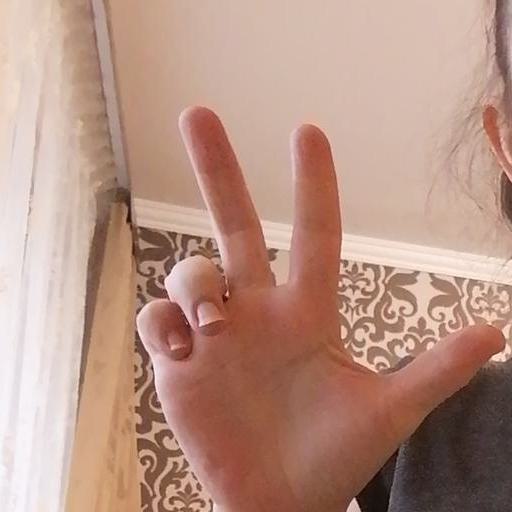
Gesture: three2